Old Harbor U.S. Life Saving Station

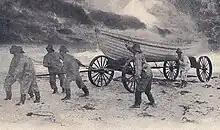
A 1906 postcard captioned, "The start of the life-boat, Cape Cod"

The first keeper was assigned on November 23, 1897. During its first five years of operation, crews from this station rescued 21 persons by surfboat, and extracted an additional 13 people by breeches buoy. The latter would be deployed when the sea was too rough for the surfboat to reach a vessel in distress.